Wiley Rutledge

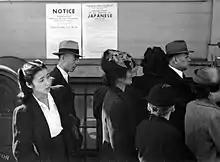
Japanese Americans standing in front of posted internment orders. Rutledge twice voted to uphold the internment program.

Rutledge served as an associate justice of the Supreme Court from 1943 until his death in 1949. He penned a total of sixty-five majority opinions, forty-five concurrences, and sixty-one dissents. The deeply fractured Court to which he was appointed consisted of a conservative bloc—Justices Frankfurter, Robert H. Jackson, Stanley Forman Reed, and Owen Roberts—and a liberal bloc consisting of Justices Hugo Black, Murphy, Douglas, Rutledge, and sometimes Stone. On a Court plagued by internecine squabbles, Rutledge was, according to the legal historian Lucas A. Powe Jr., "the sole member both personally liked and intellectually respected by every other member". He found it challenging to write opinions, and his writing style has been criticized as unnecessarily prolix and difficult to read. Rutledge frequently and strenuously dissented—the scholar Alfred O. Canon wrote that he was "in many respects... the chief dissenter of the Roosevelt Court".